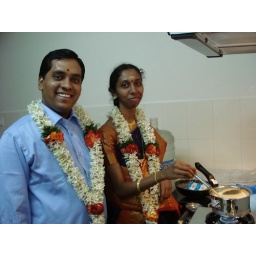
My hubi helping me in our new house kitchen